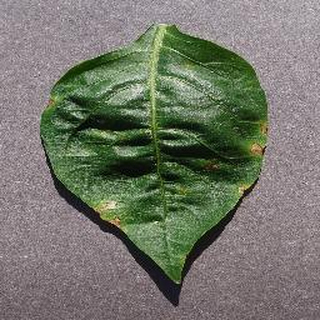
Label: bell_pepper_bacterial_spot